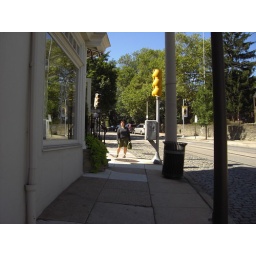
Jen walking up the street in Chestnut Hill (Philly)